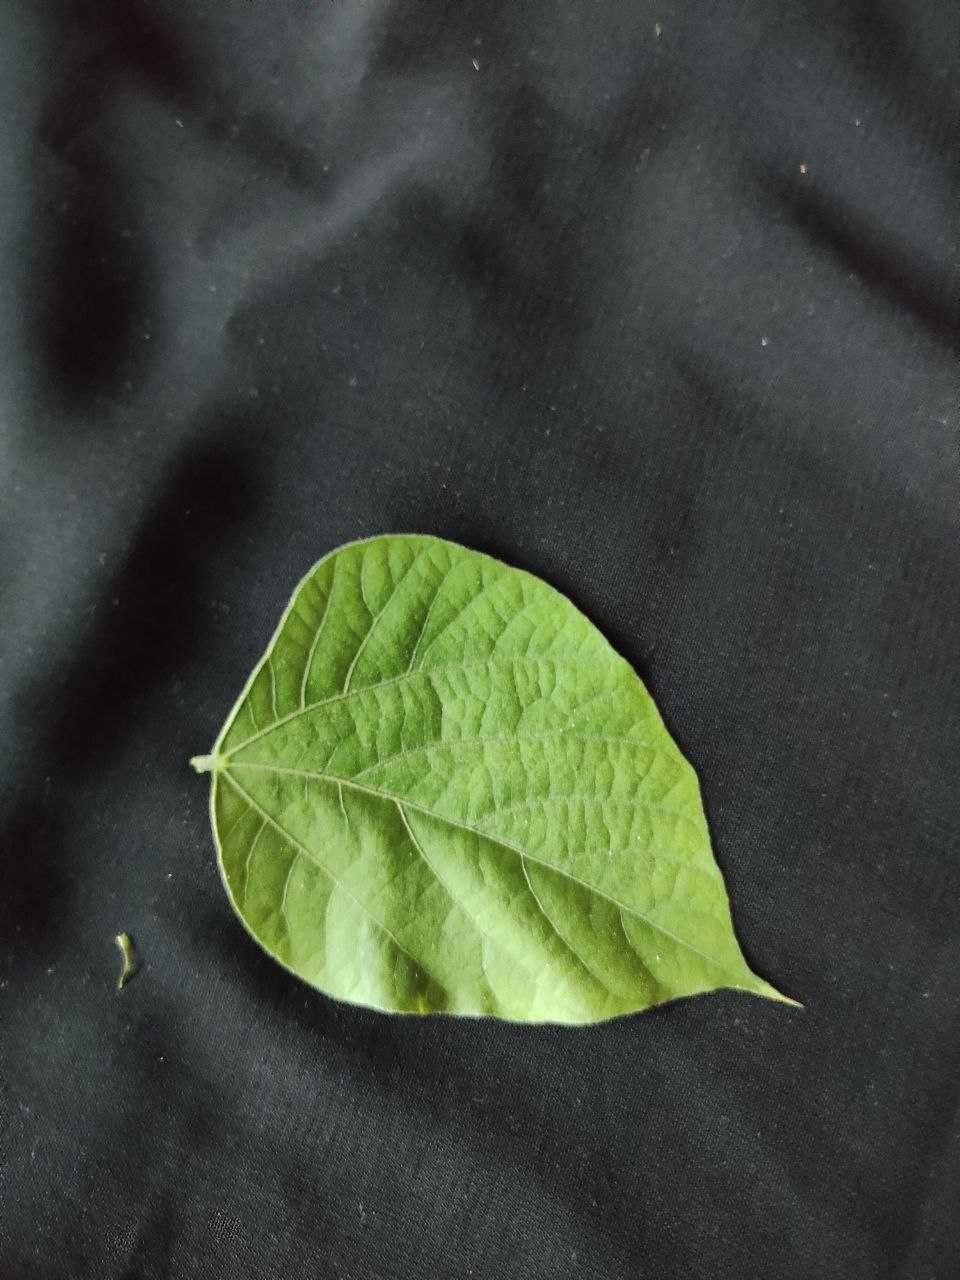
Crop: bean
Leaf condition: Fresh Leaf